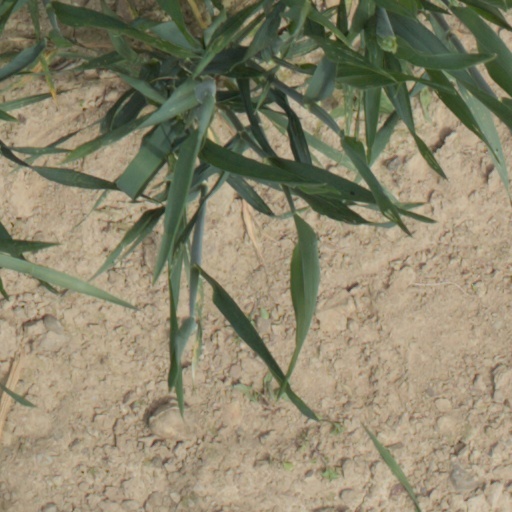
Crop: wheat